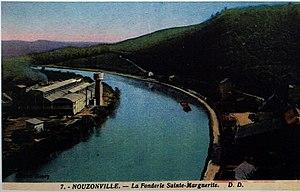
l'usine Thomé-genot anciennement ste-Marguerite.
La société des Ateliers Thomé-Génot est une entreprise française de métallurgie de Nouzonville, dans le département des Ardennes, fondée en 1863 et fermée en 2007.